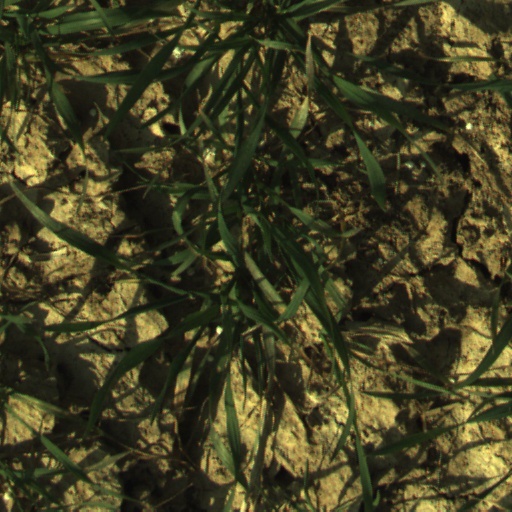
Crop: wheat